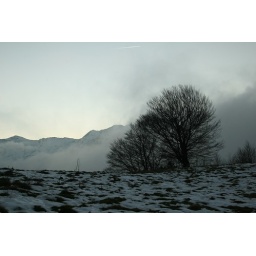
A tree, alone in the mountain, in winter. (no black and white here. direct colors from the digital camera)